Patrice Maktav

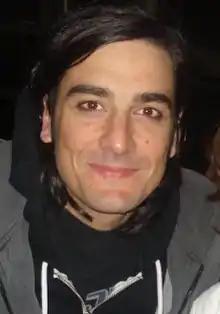
Patrice Maktav with a fan in Strasbourg, France (March 2011)

Although he originally aspired to be an actor, Maktav first rose to fame in 2001 as a member of the first season of Star Academy, a French singing competition show, in which he was a semi-finalist. On the show he met and began dating Olivia Ruiz, another semi-finalist, and after participating in the Star Academy Tour he went on to write for her albums "La Femme chocolat" and "J'aime pas l'amour". In 2002 he released a single called "Anonyme" which found success due to his recent Star Academy fame. He then founded a rock group, Aktarüs. In 2007 he wrote an album that was released digitally in 2009 under the name "MAKTAV". He wrote and acted in humorous sketches that were put online and found work in small theatrical productions until late 2009 when he was cast in "Mozart, l'opéra rock" in the role of Lorenzo da Ponte. The show had two successful runs in Paris at the Palais des Sports and two successful international tours before its ultimate representations on 7–9 July 2011 in Paris at the Palais Omnisports de Paris-Bercy. In mid-2012 he began appearing on the long-running daily French soap opera "Plus belle la vie".